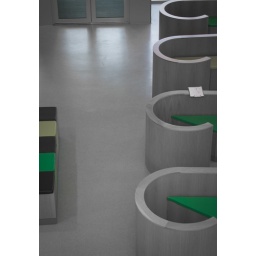
these are seats designed to seperate dogs in the waiting area